Luca Napolitano

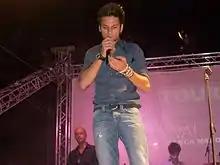
Luca Napolitano

In 2008, he joined to the eighth edition of the Italian talent show Amici di Maria De Filippi, after four years of trying. He reached the final stage and he finished in third place. He signed a contract with Warner Music and he released in 2009 his first EP "Vai". The EP was certified gold and it reached the #5 in the Italian singles chart. He released from the album three singles with a great success: "Vai" (#9 Italy), "Forse forse" (#5 Italy) and "Da quando ti conosco".